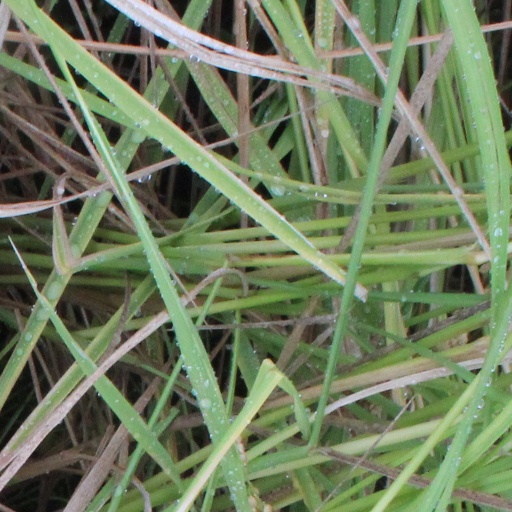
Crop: rice